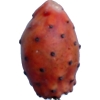
Label: cactus_fruit_red